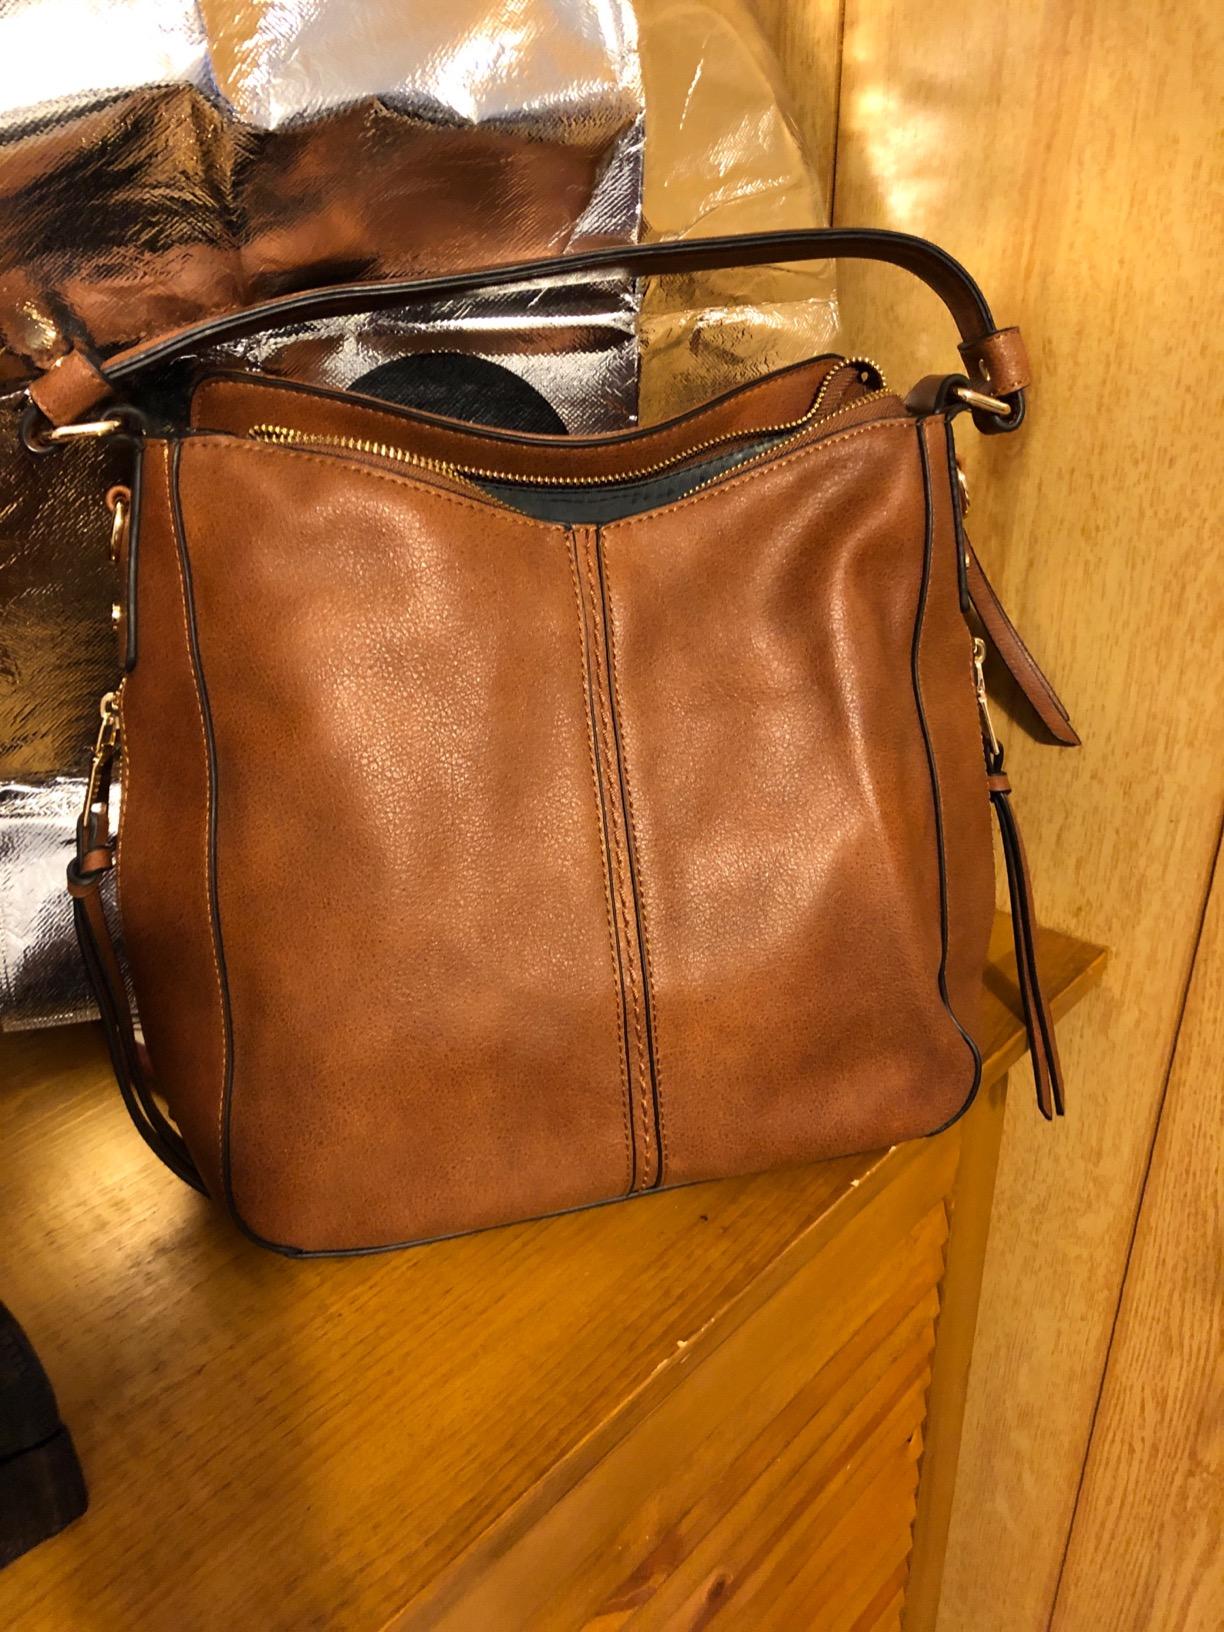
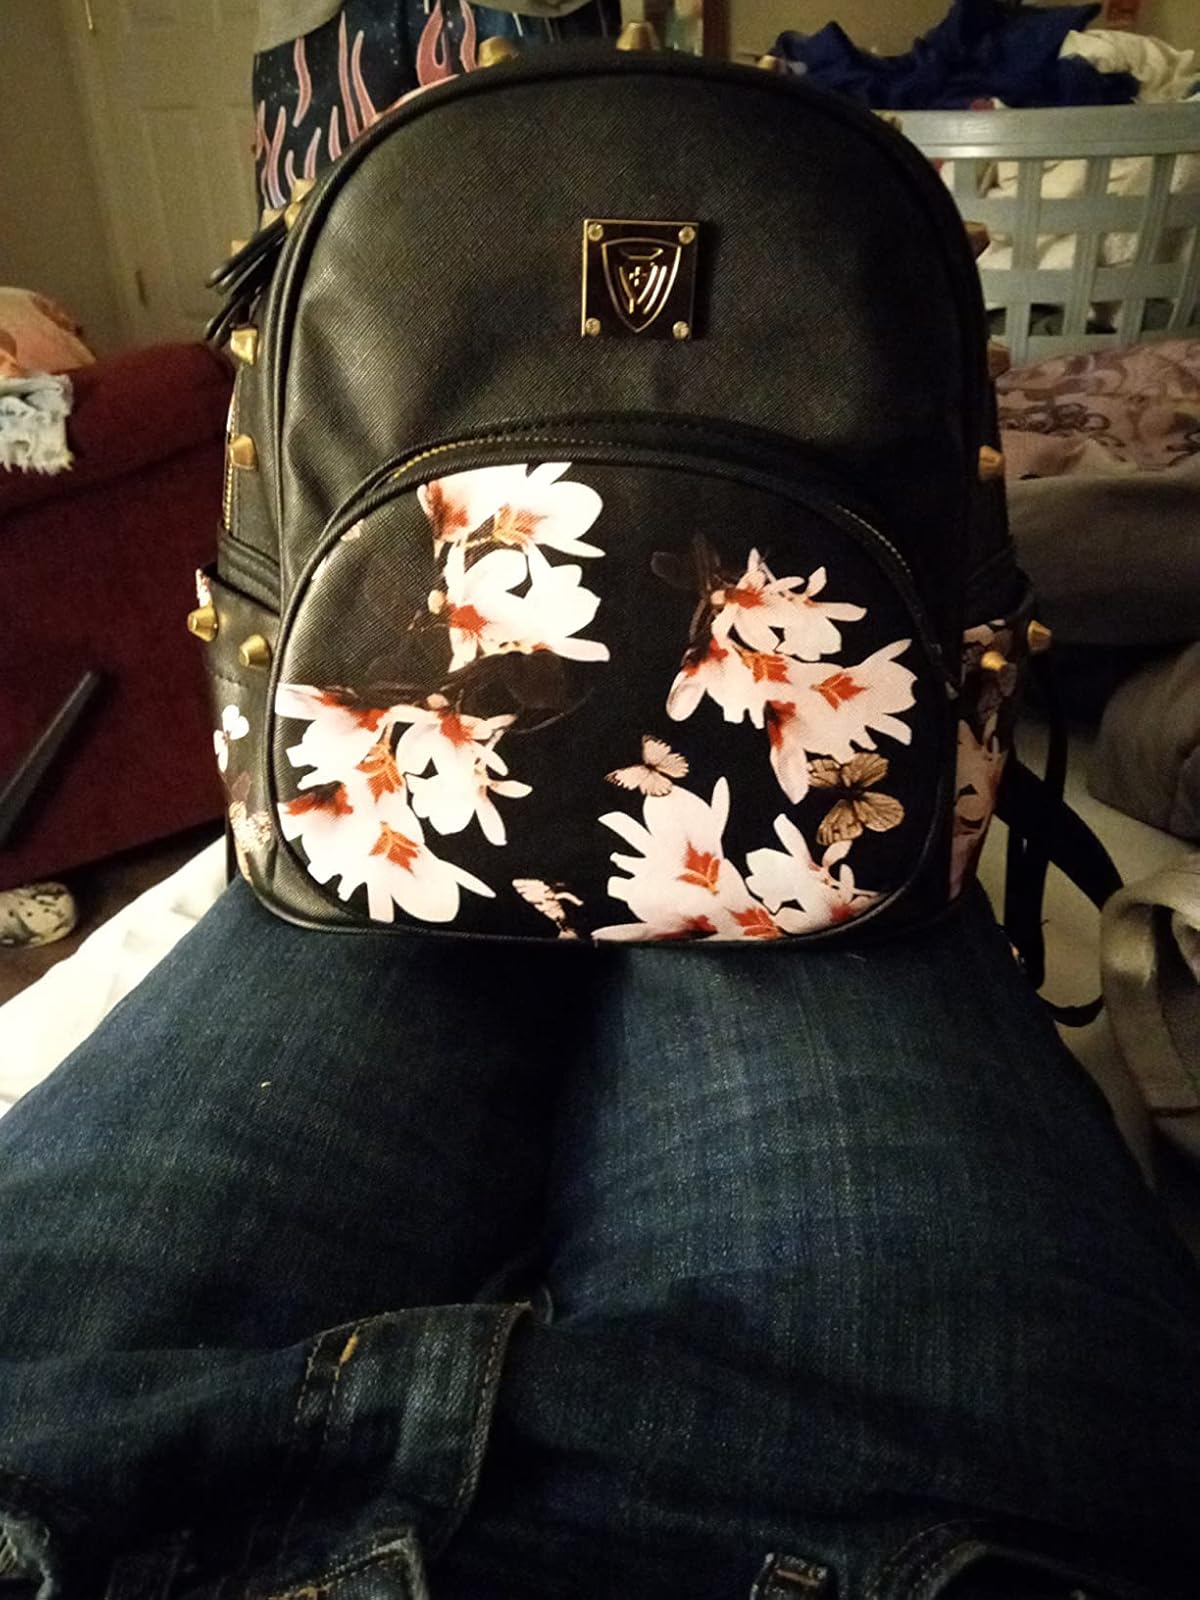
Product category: accessories_handbag
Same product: no